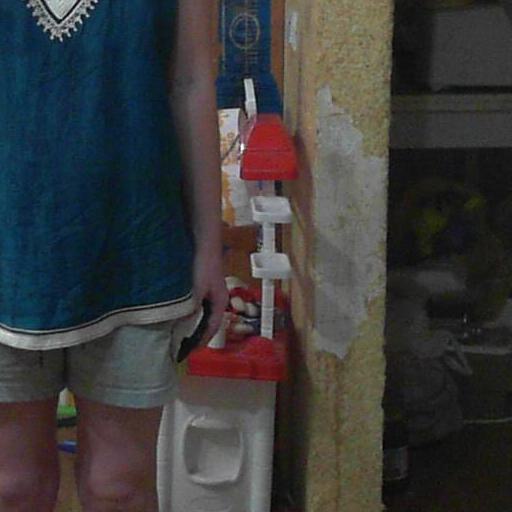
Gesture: no_gesture